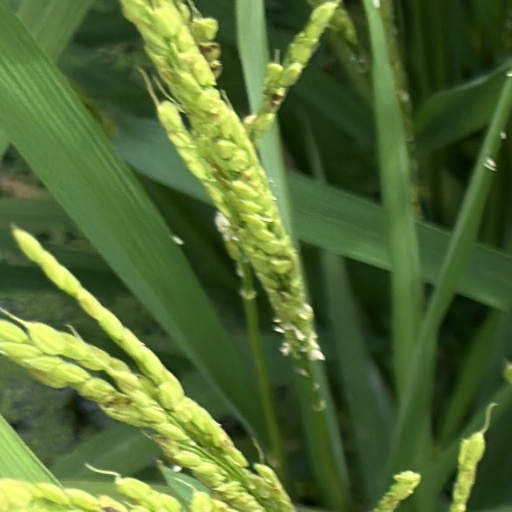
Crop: rice